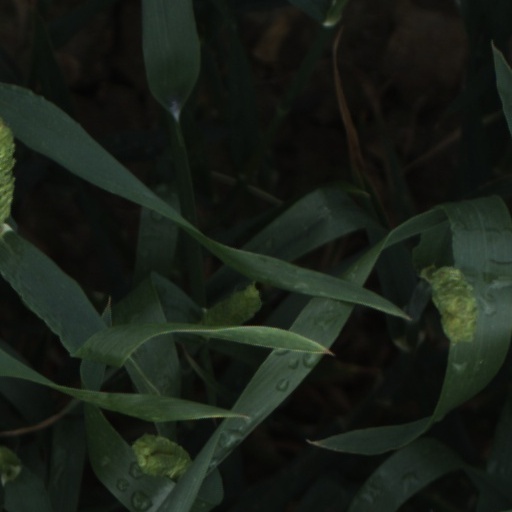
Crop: wheat